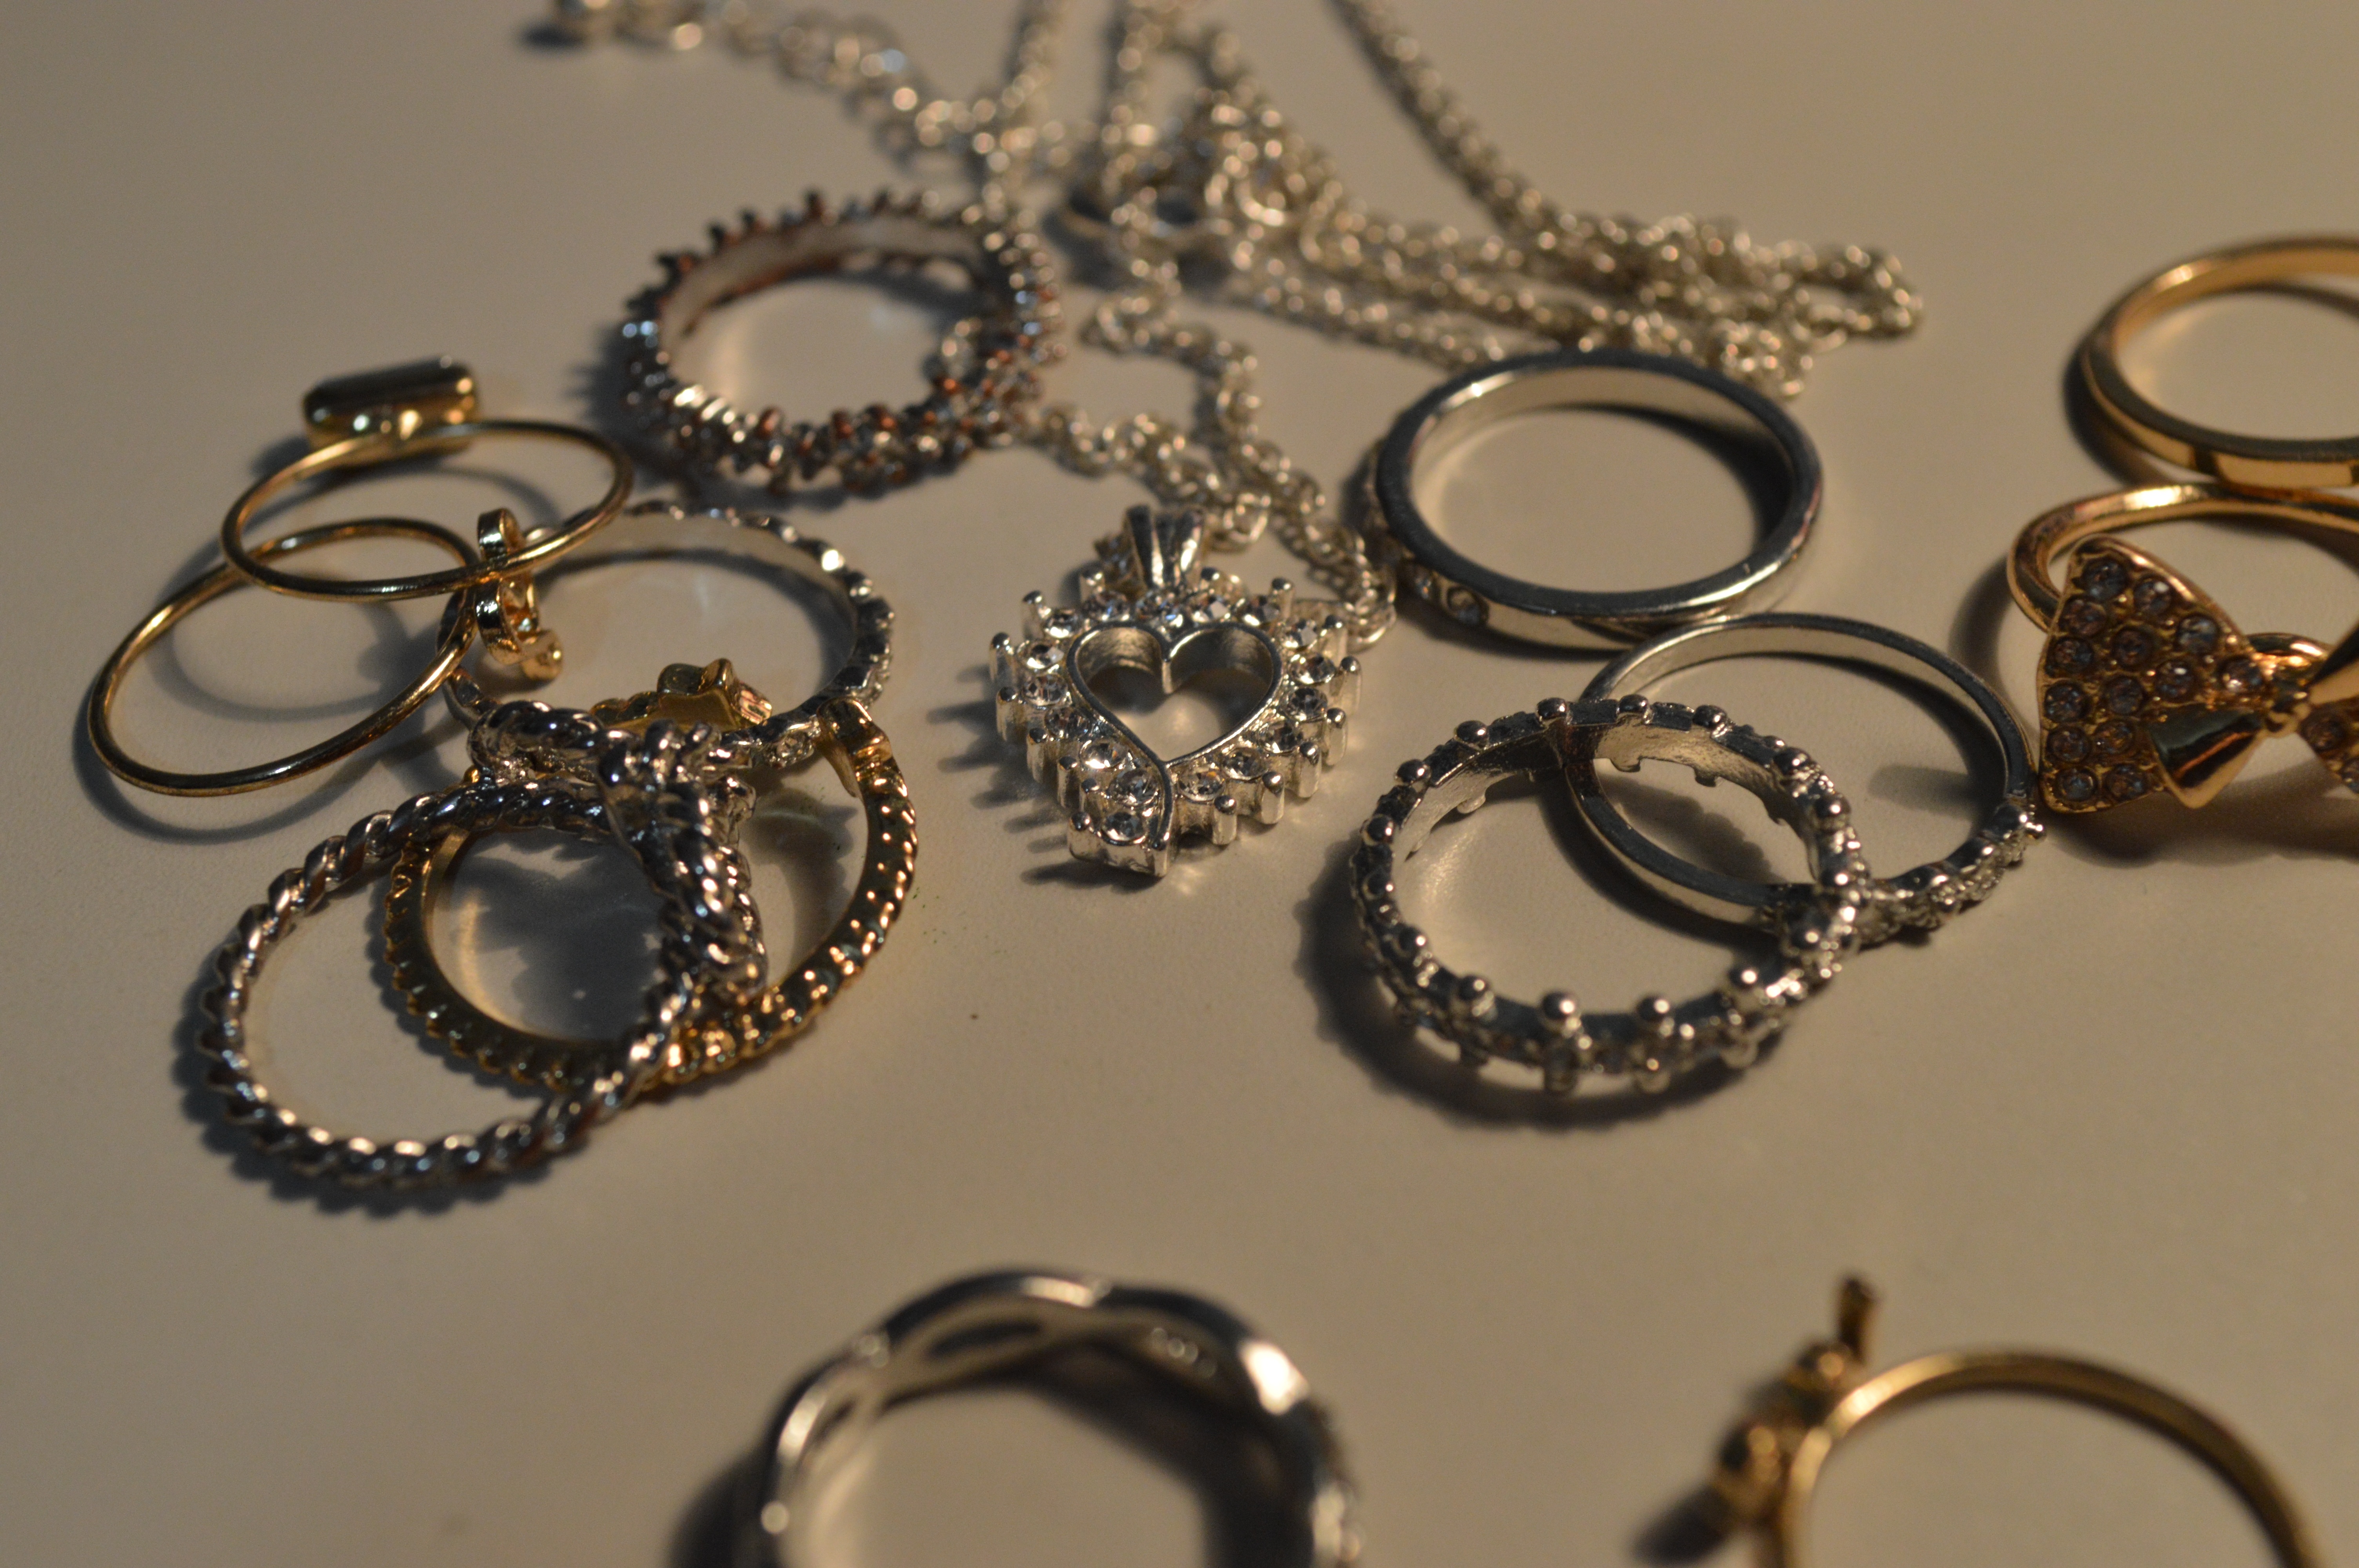
chain, heart, metal, ear, material, jewelry, circle, necklace, bracelet, jewellery, silver, earrings, rings, locket, fashion accessory